Luis Sojo

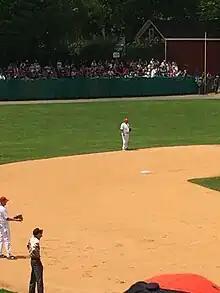
Sojo at the Baseball Hall of Fame classic 2017

Not classically athletic, he was a natural shortstop in the minors, but took on an expanded role in emergency situations, initially and most commonly as a second baseman, and eventually as a third baseman, first baseman and left fielder as well.